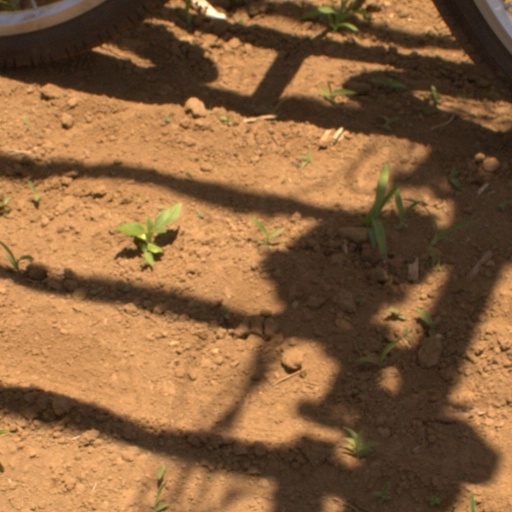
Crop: Jerusalem artichoke